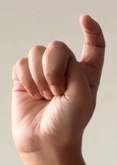
ASL sign: X